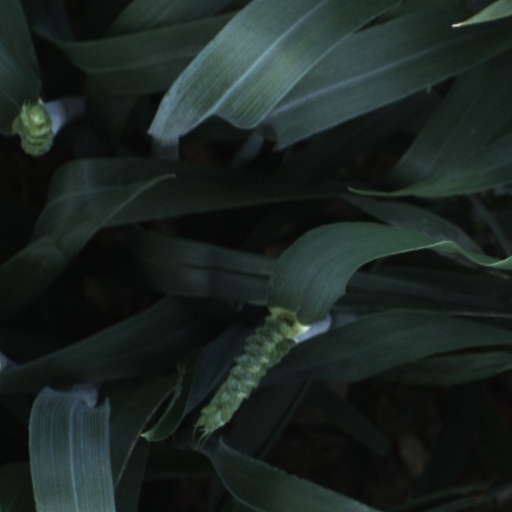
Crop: wheat